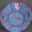
Label: bowl